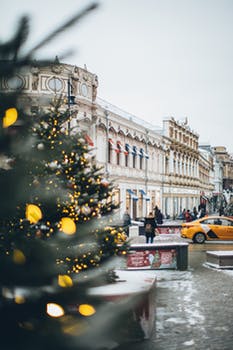
Label: No Watermark